Answer in natural language. Which object is closer to the camera taking this photo, gray oval dog bed (highlighted by a red box) or Doorway (highlighted by a blue box)? Choose between the following options: gray oval dog bed (highlighted by a red box) or Doorway (highlighted by a blue box)
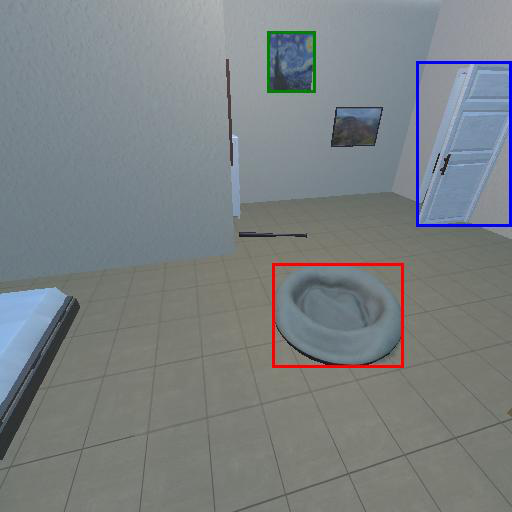
<answer>gray oval dog bed (highlighted by a red box)</answer>